Ensembl Genomes

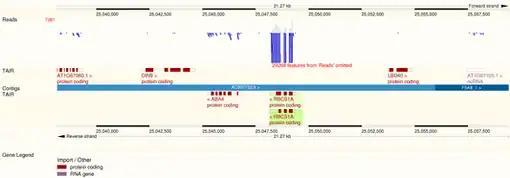
Visualisation of a custom track labelled "Reads" in Ensembl Genomes

The data is uploaded temporarily into the servers. Registered users can log in and save their data for future reference. It is possible to share and access the uploaded data using and an assigned URL. Users are also allowed to delete their custom tracks from Ensembl Genomes.